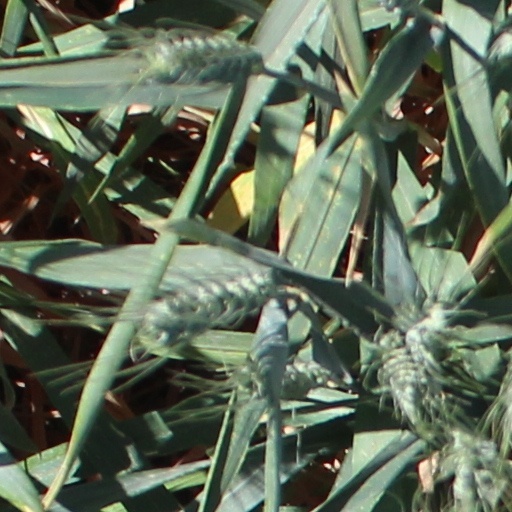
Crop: wheat